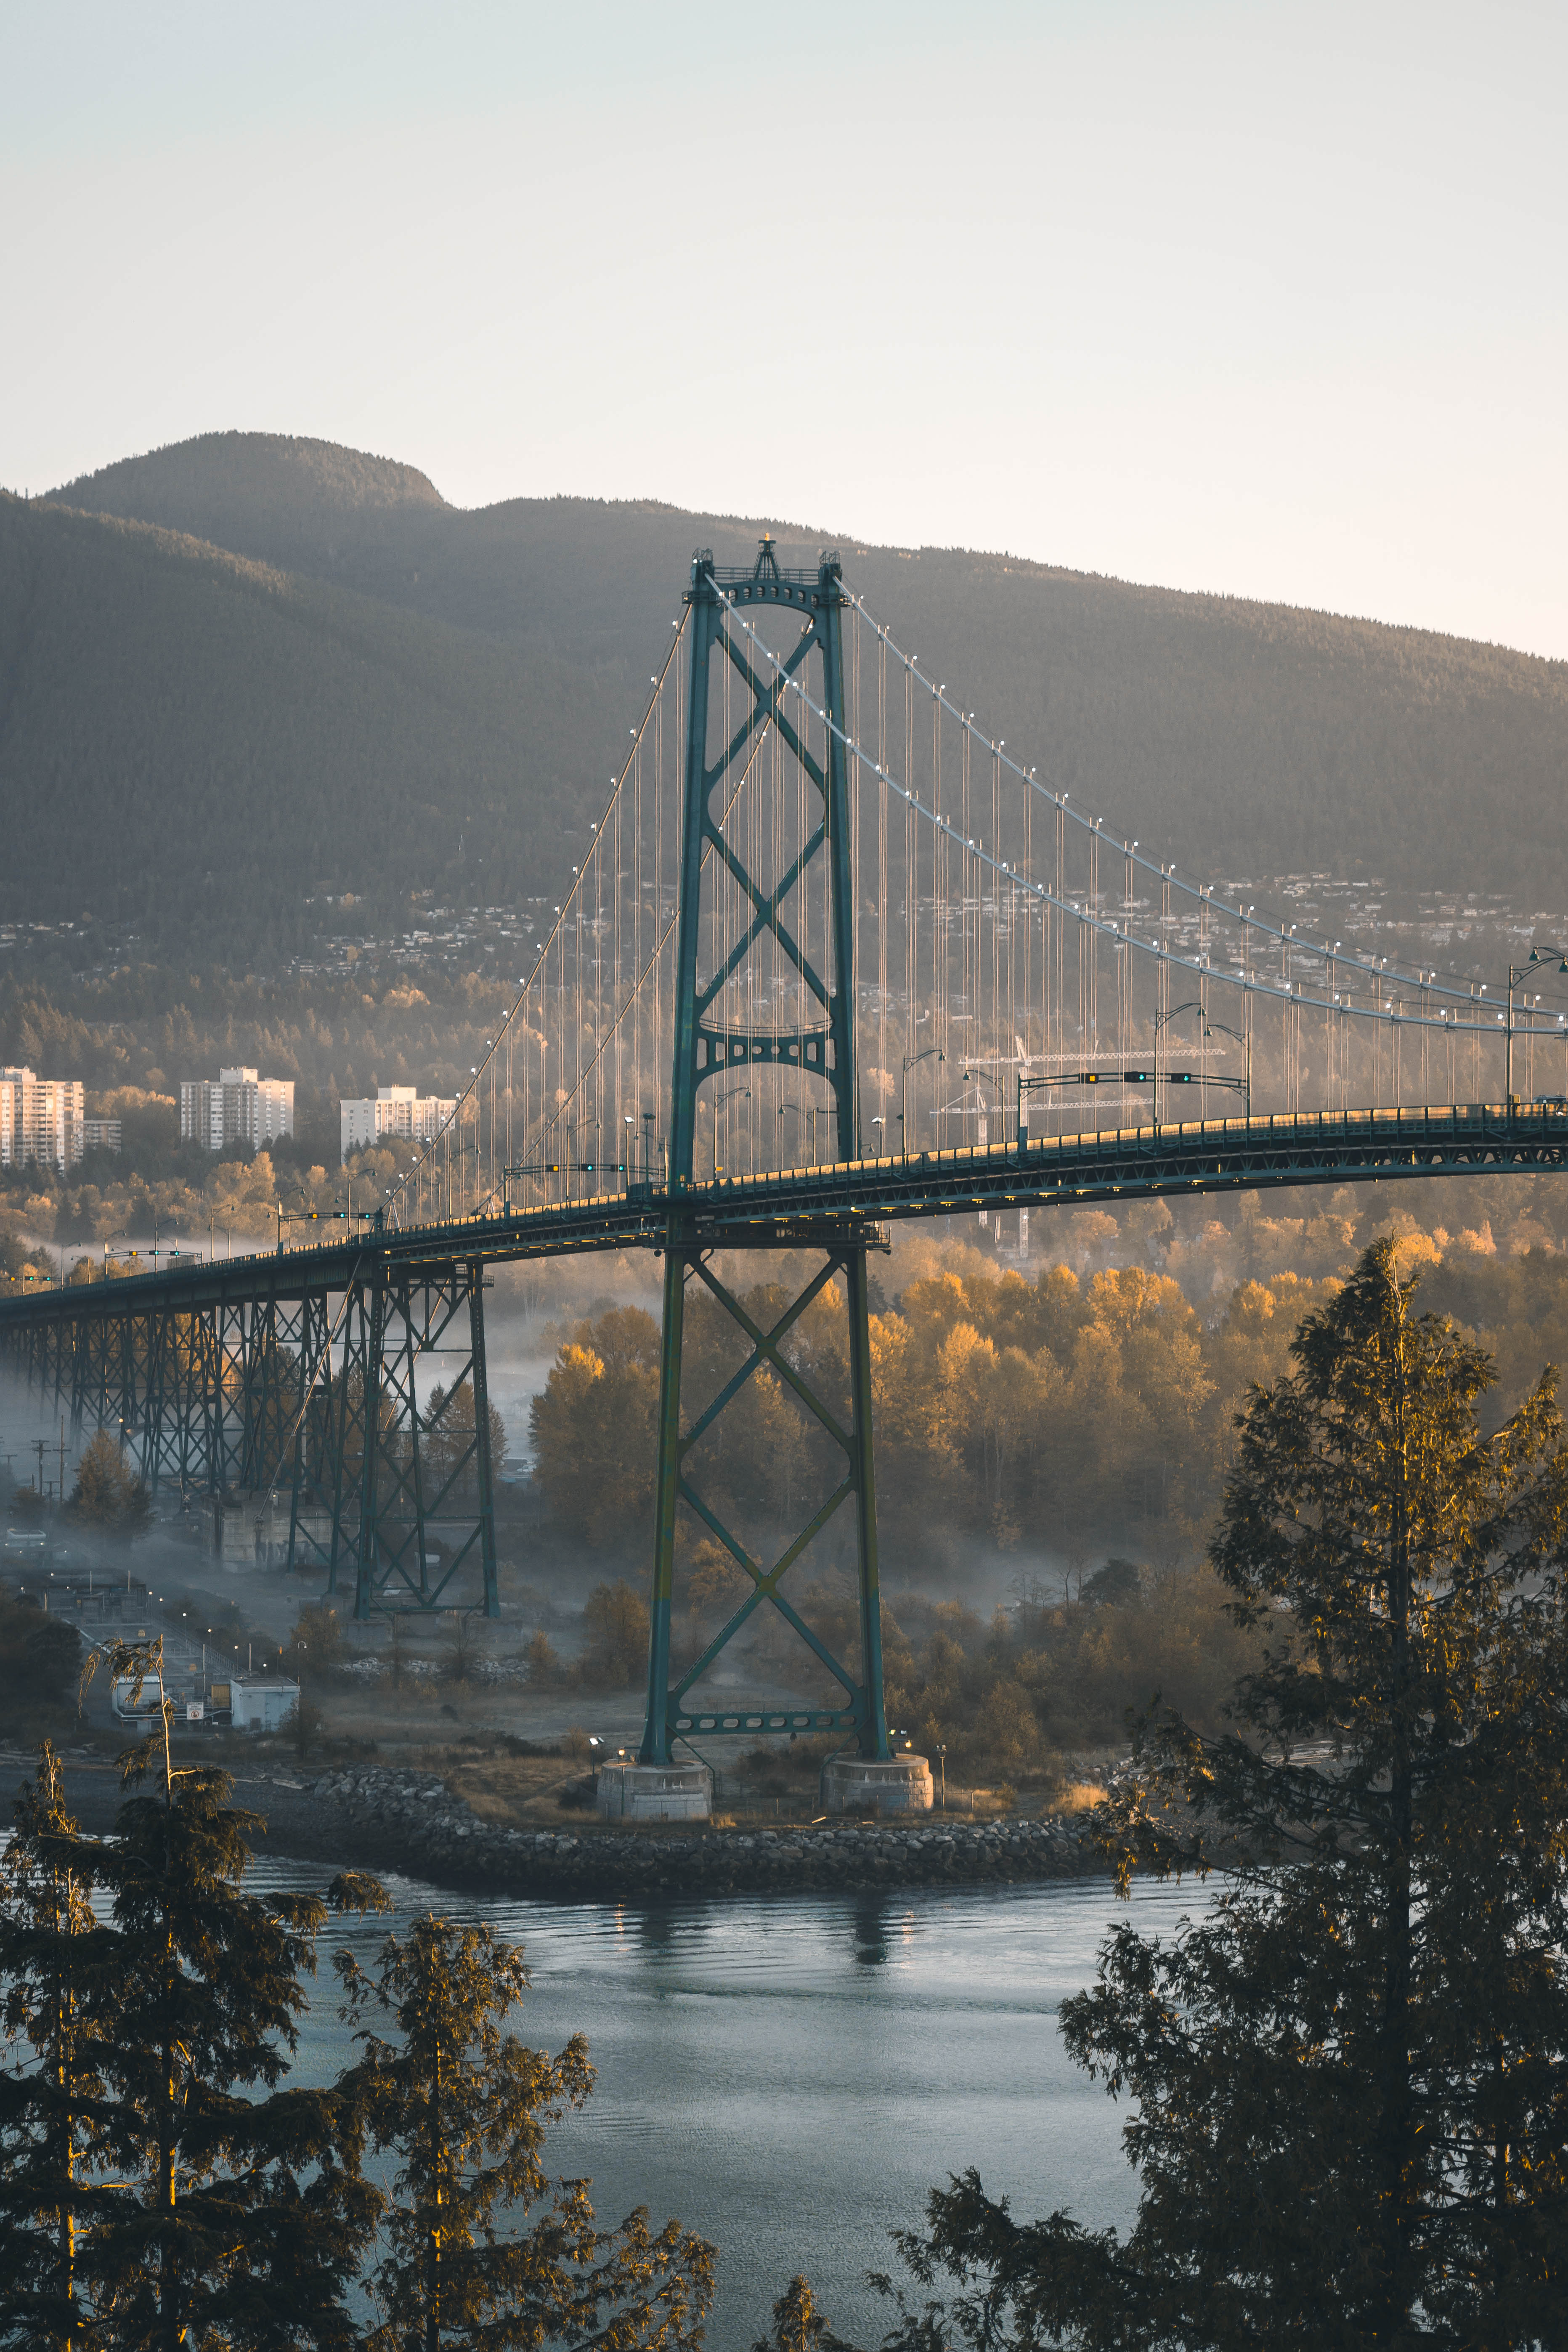
bridge, water, sky, suspension bridge, atmospheric phenomenon, river, morning, reflection, tree, architecture, nonbuilding structure, city, evening, cloud, channel, transporter bridge, fog, bay, mountain, hill